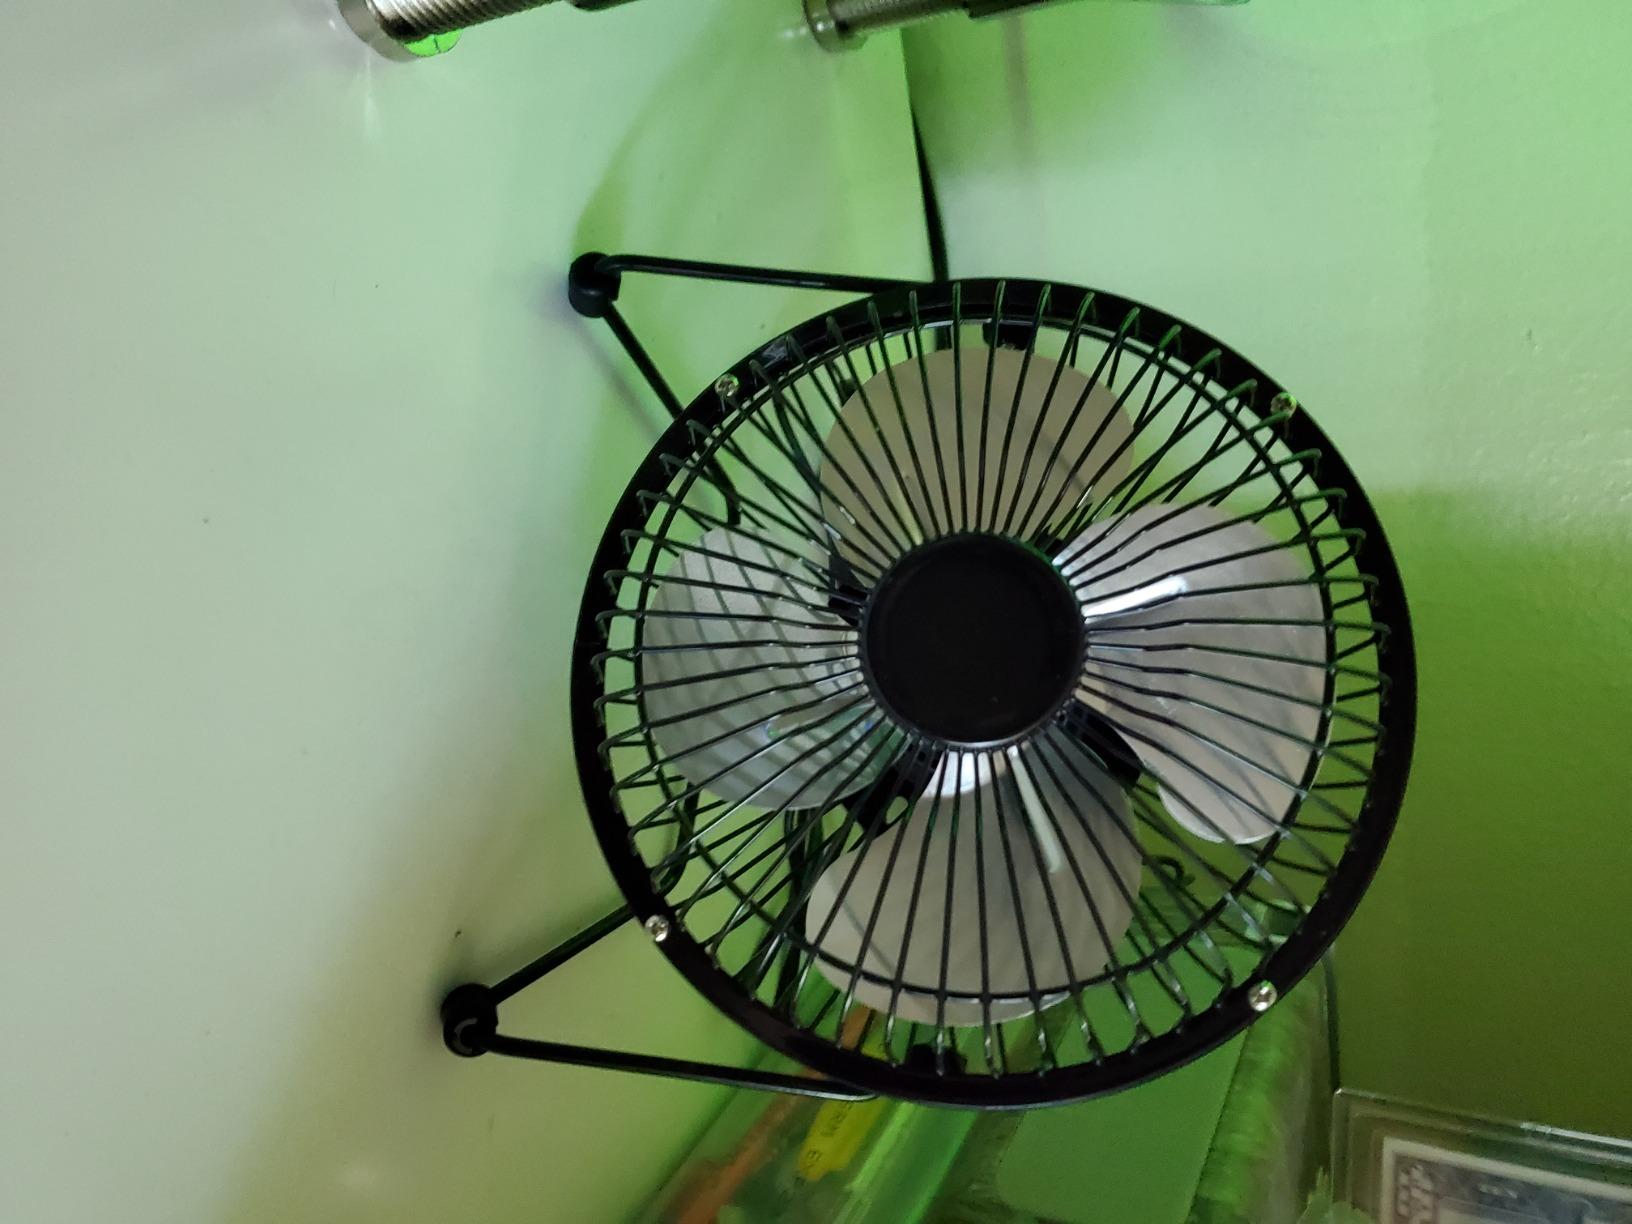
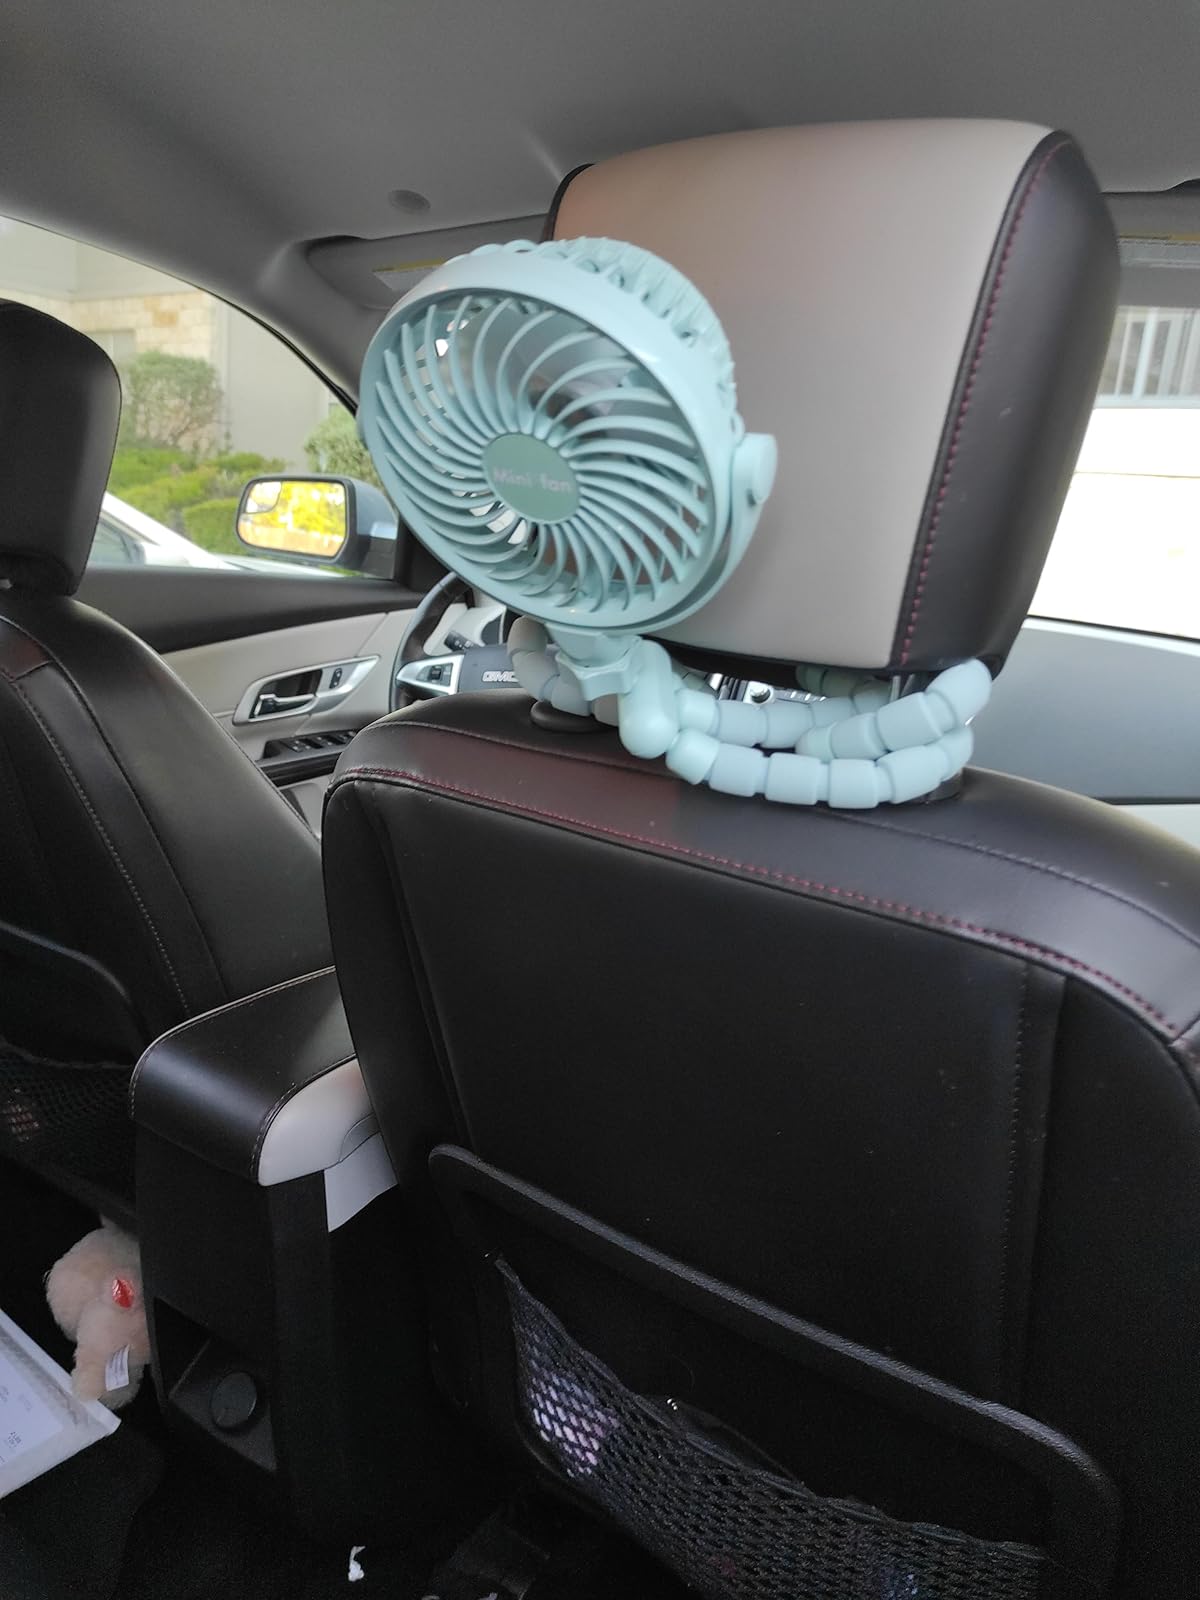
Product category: fan
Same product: no